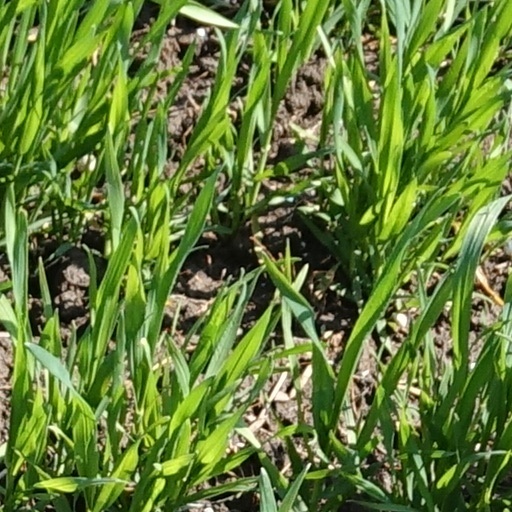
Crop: wheat